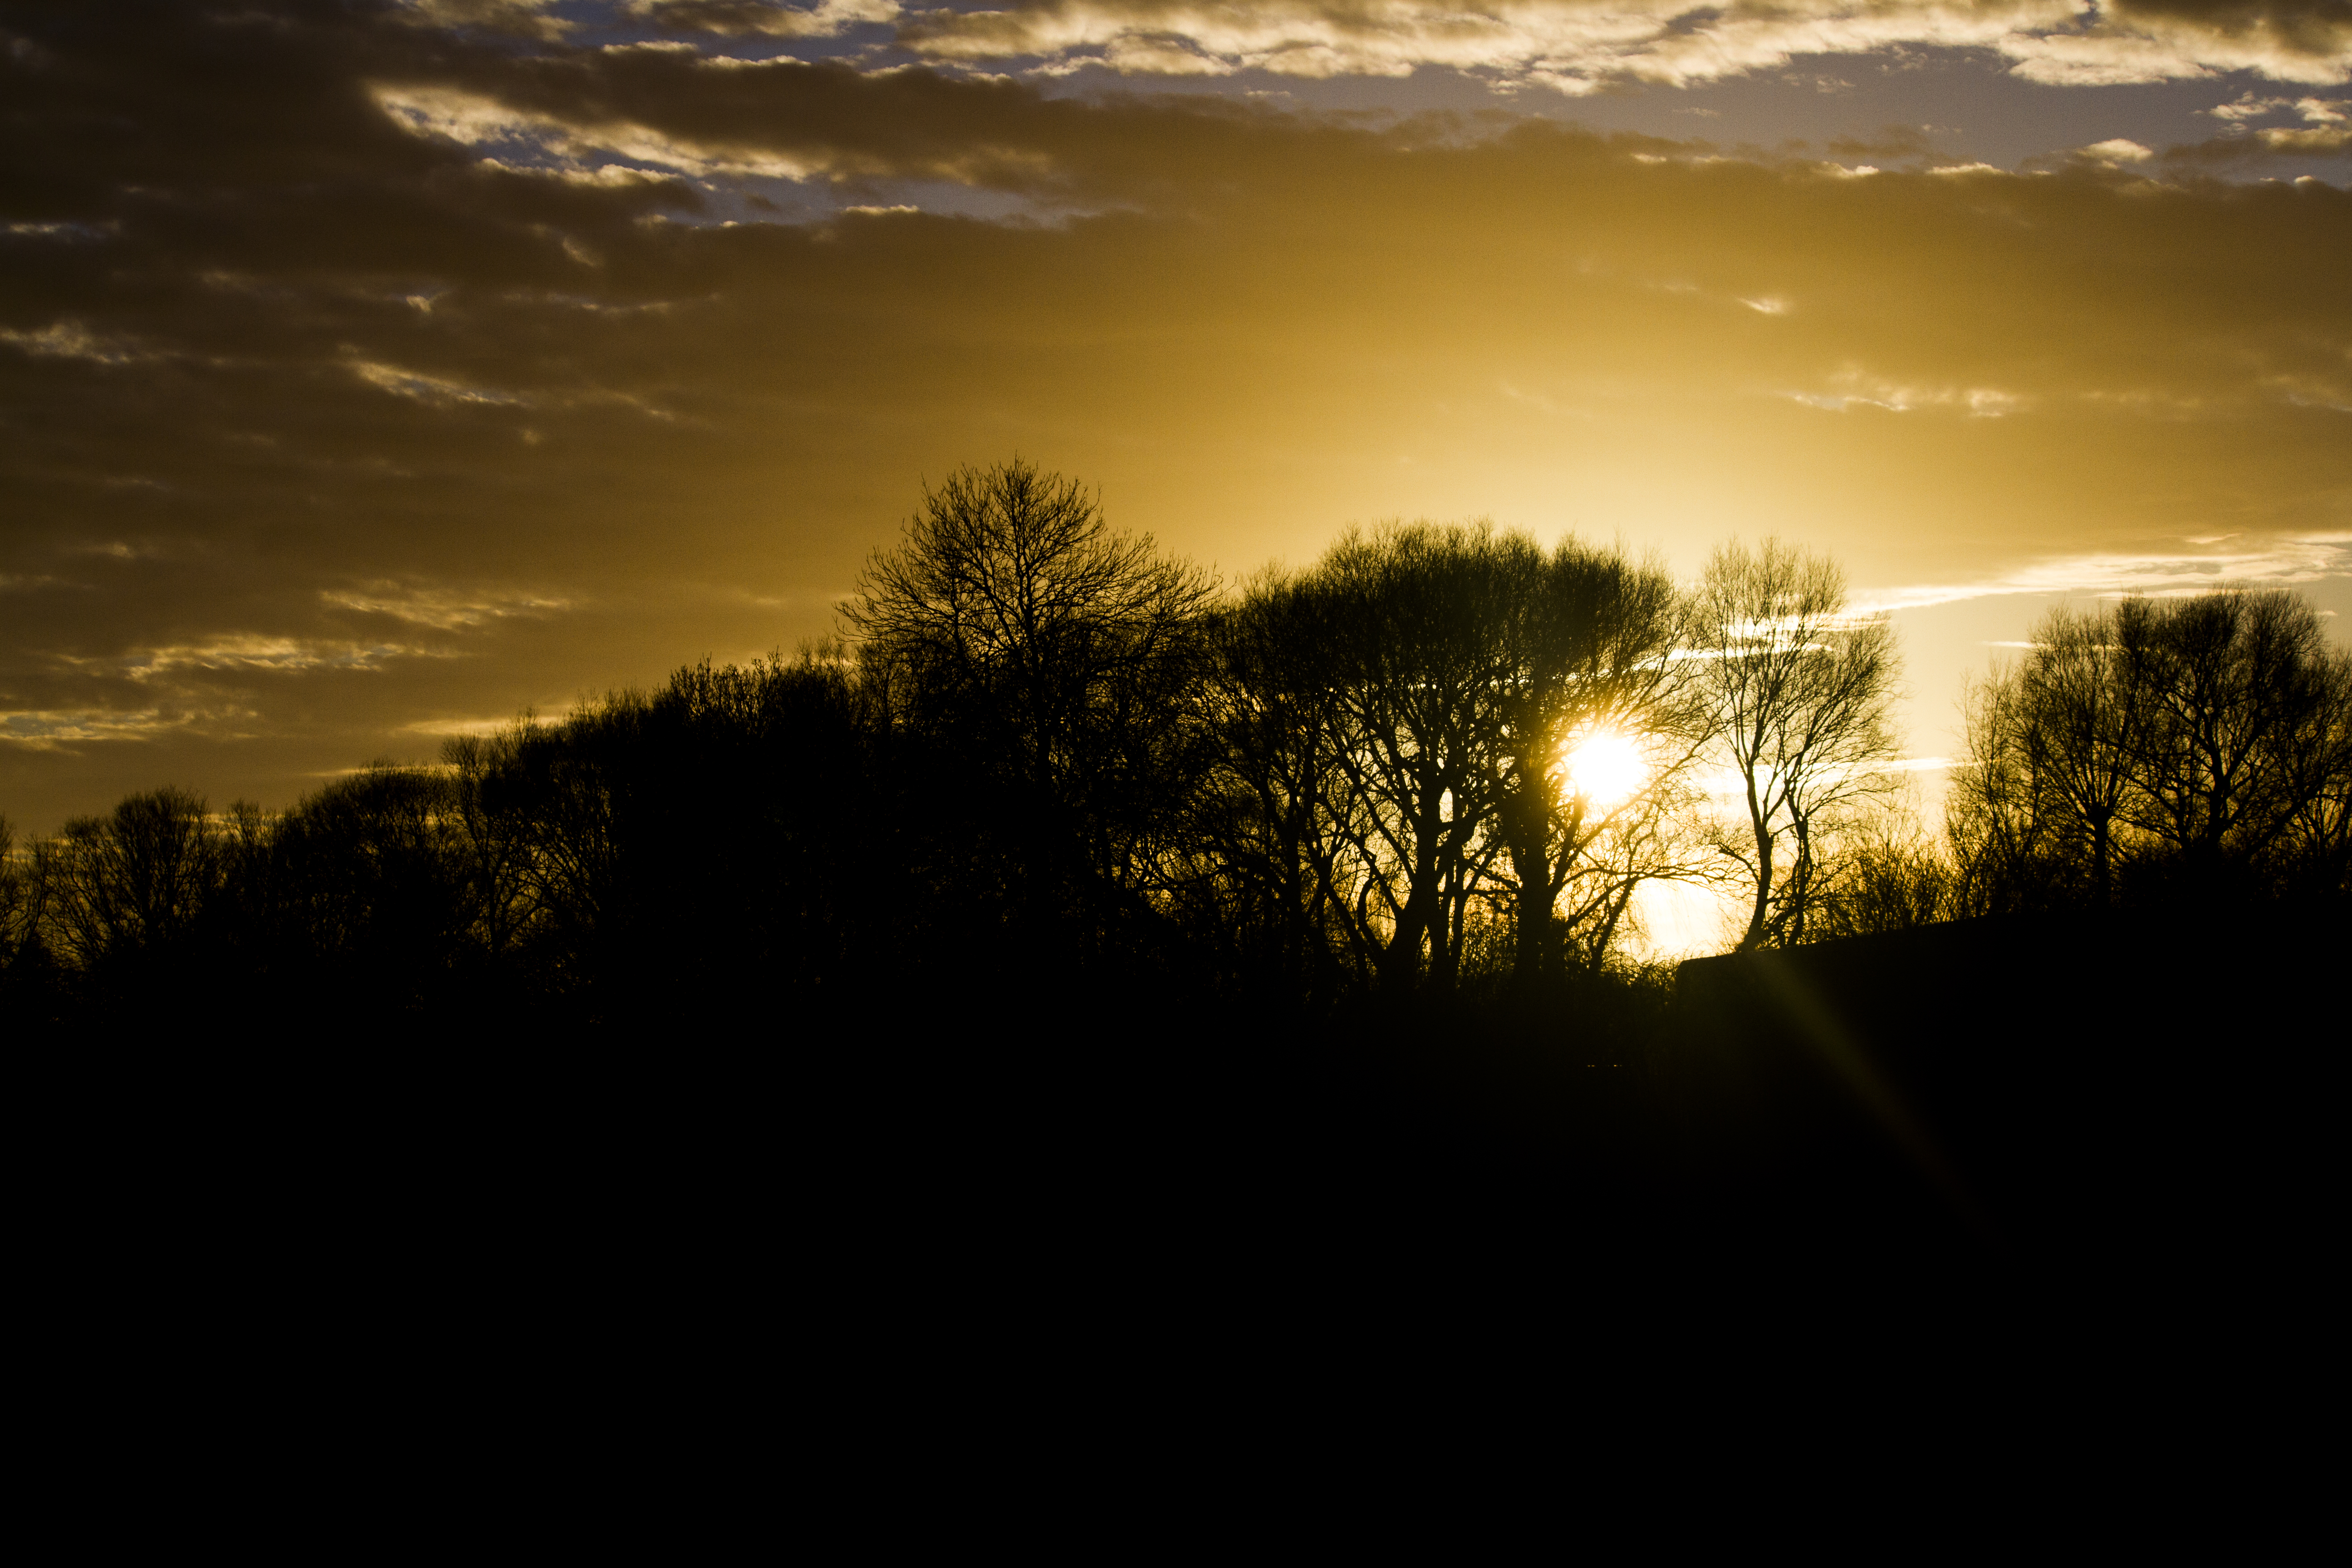
tree, nature, light, cloud, sky, sun, sunrise, sunset, night, sunlight, morning, dawn, atmosphere, dusk, evening, darkness, uk, peterborough, atmospheric phenomenon